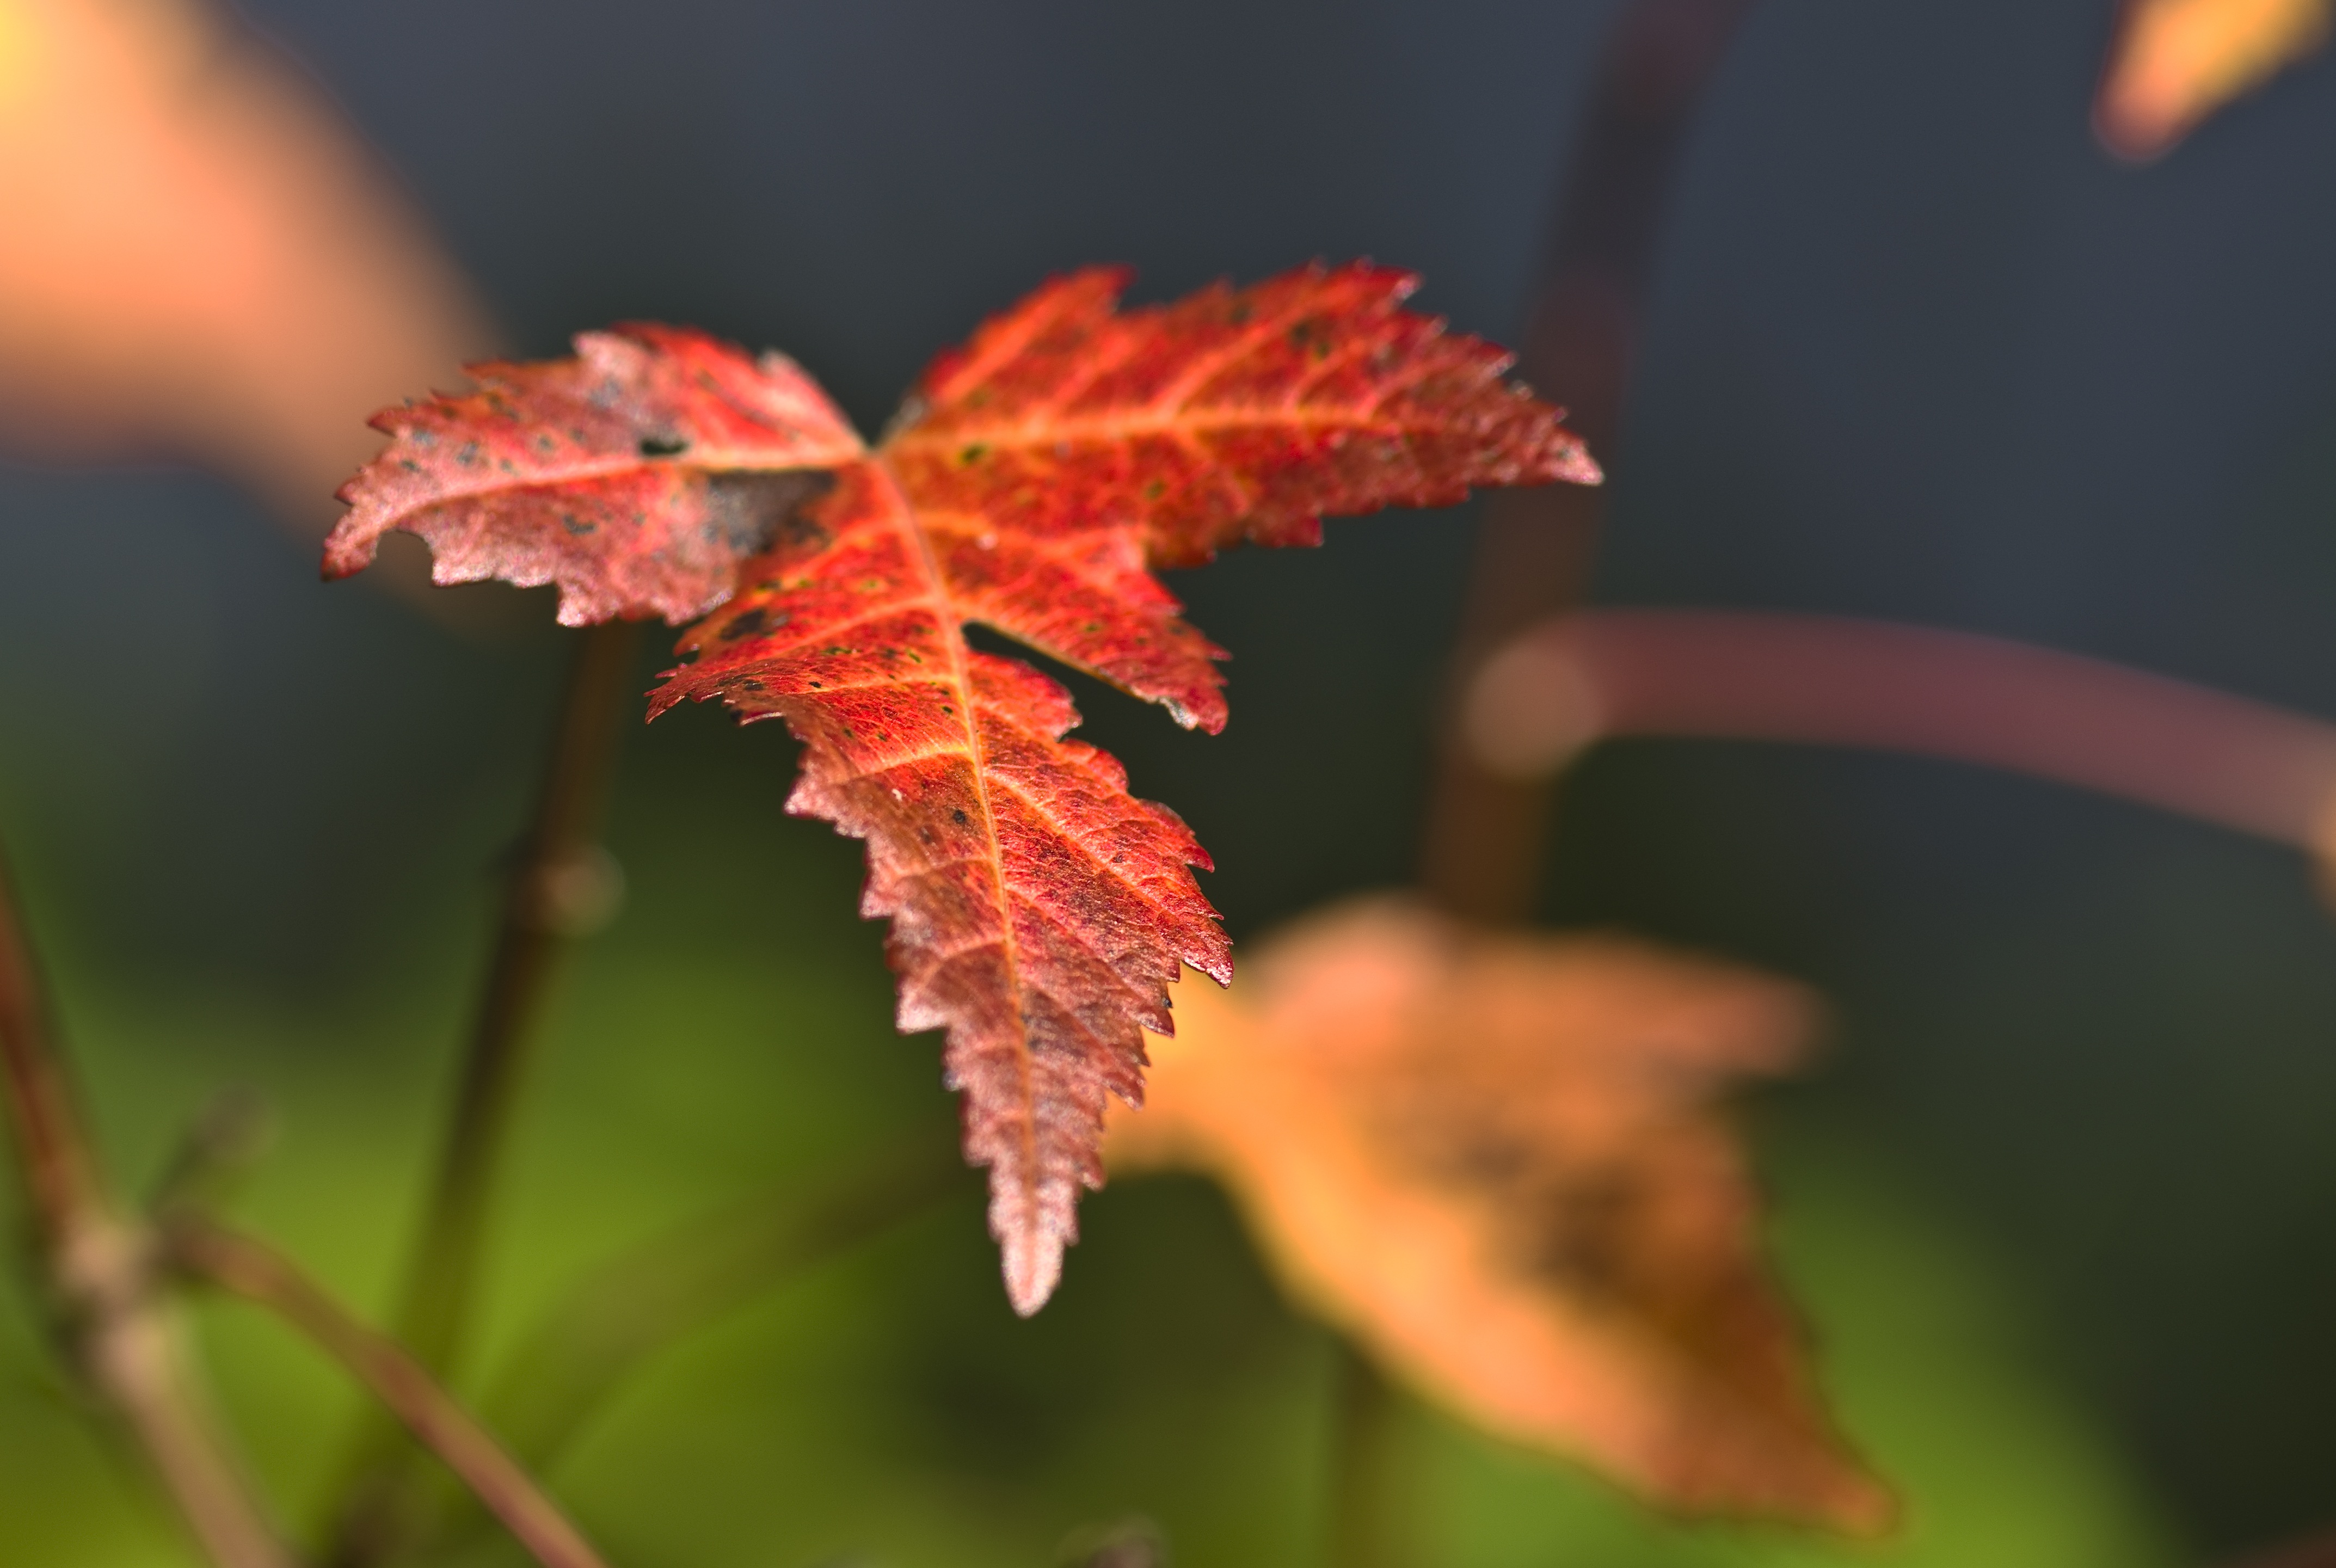
tree, nature, branch, plant, photography, leaf, flower, petal, red, autumn, botany, colorful, flora, season, maple, maple tree, maple leaf, close up, autumn mood, emerge, leaves, shrub, bright, october, fall leaves, autumn colours, macro photography, flowering plant, field maple, plant stem, woody plant, land plant